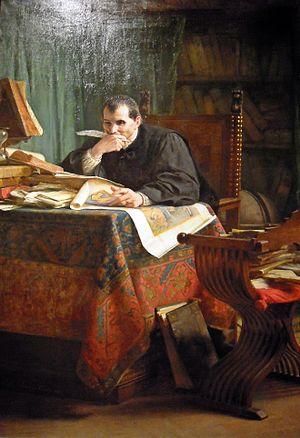
Nicolas Machiavel est un penseur humaniste florentin de la Renaissance, né le 3 mai 1469 à Florence, ville où il meurt le 21 juin 1527. Théoricien de la politique, de l'histoire et de la guerre, mais aussi poète et dramaturge, il a été pendant quatorze ans fonctionnaire de la République florentine pour laquelle il a effectué plusieurs missions diplomatiques, notamment auprès de la papauté et de la cour de France. Durant toutes ces années, il observe de près la mécanique du pouvoir et le jeu des ambitions concurrentes. Machiavel est à ce titre, avec Thucydide, l'un des fondateurs du courant réaliste en politique internationale. Deux livres majeurs ont surtout assuré la célébrité du Florentin : Le Prince et Discours sur la première décade de Tite-Live.
Les Conjurés de Florence est un roman uchronique de Paul J. McAuley publié en 1994.